Udara Palliyaguruge

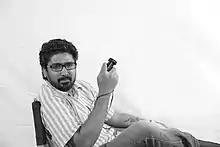
Director's Capture.

Udara has produced multiple full-length films: "Super Six" (2012), 'Pani Makuluwo' (2017), 'Sama Kumaru Kathawa' (2019), and 'Soosthi' (2020). He has also worked on two Teledramas as the producer: 'Thuththiri' (2018) and 'Crime Scenes' (2018). As managing director of Aristo Films, Udara has produced over 180 TV commercials (brands), 400 TV commercials (non-brands), 40 documentaries and profiles. He is currently working as CEO of Guththila Strategic Solutions (Pvt) Ltd.